Equestrian statue of Charles Devens

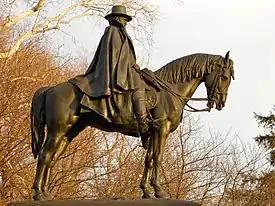

The monument consists of a bronze equestrian statue of Devens atop a rectangular granite pedestal. Devens is depicted in his Civil War uniform, partially covered by a heavy coat, with his right hand holding the horse's reigns. The statue stands tall, while the pedestal is approximately tall. The width of the pedestal is approximately . A bronze tablet affixed to the rear of the pedestal bears the following inscription: